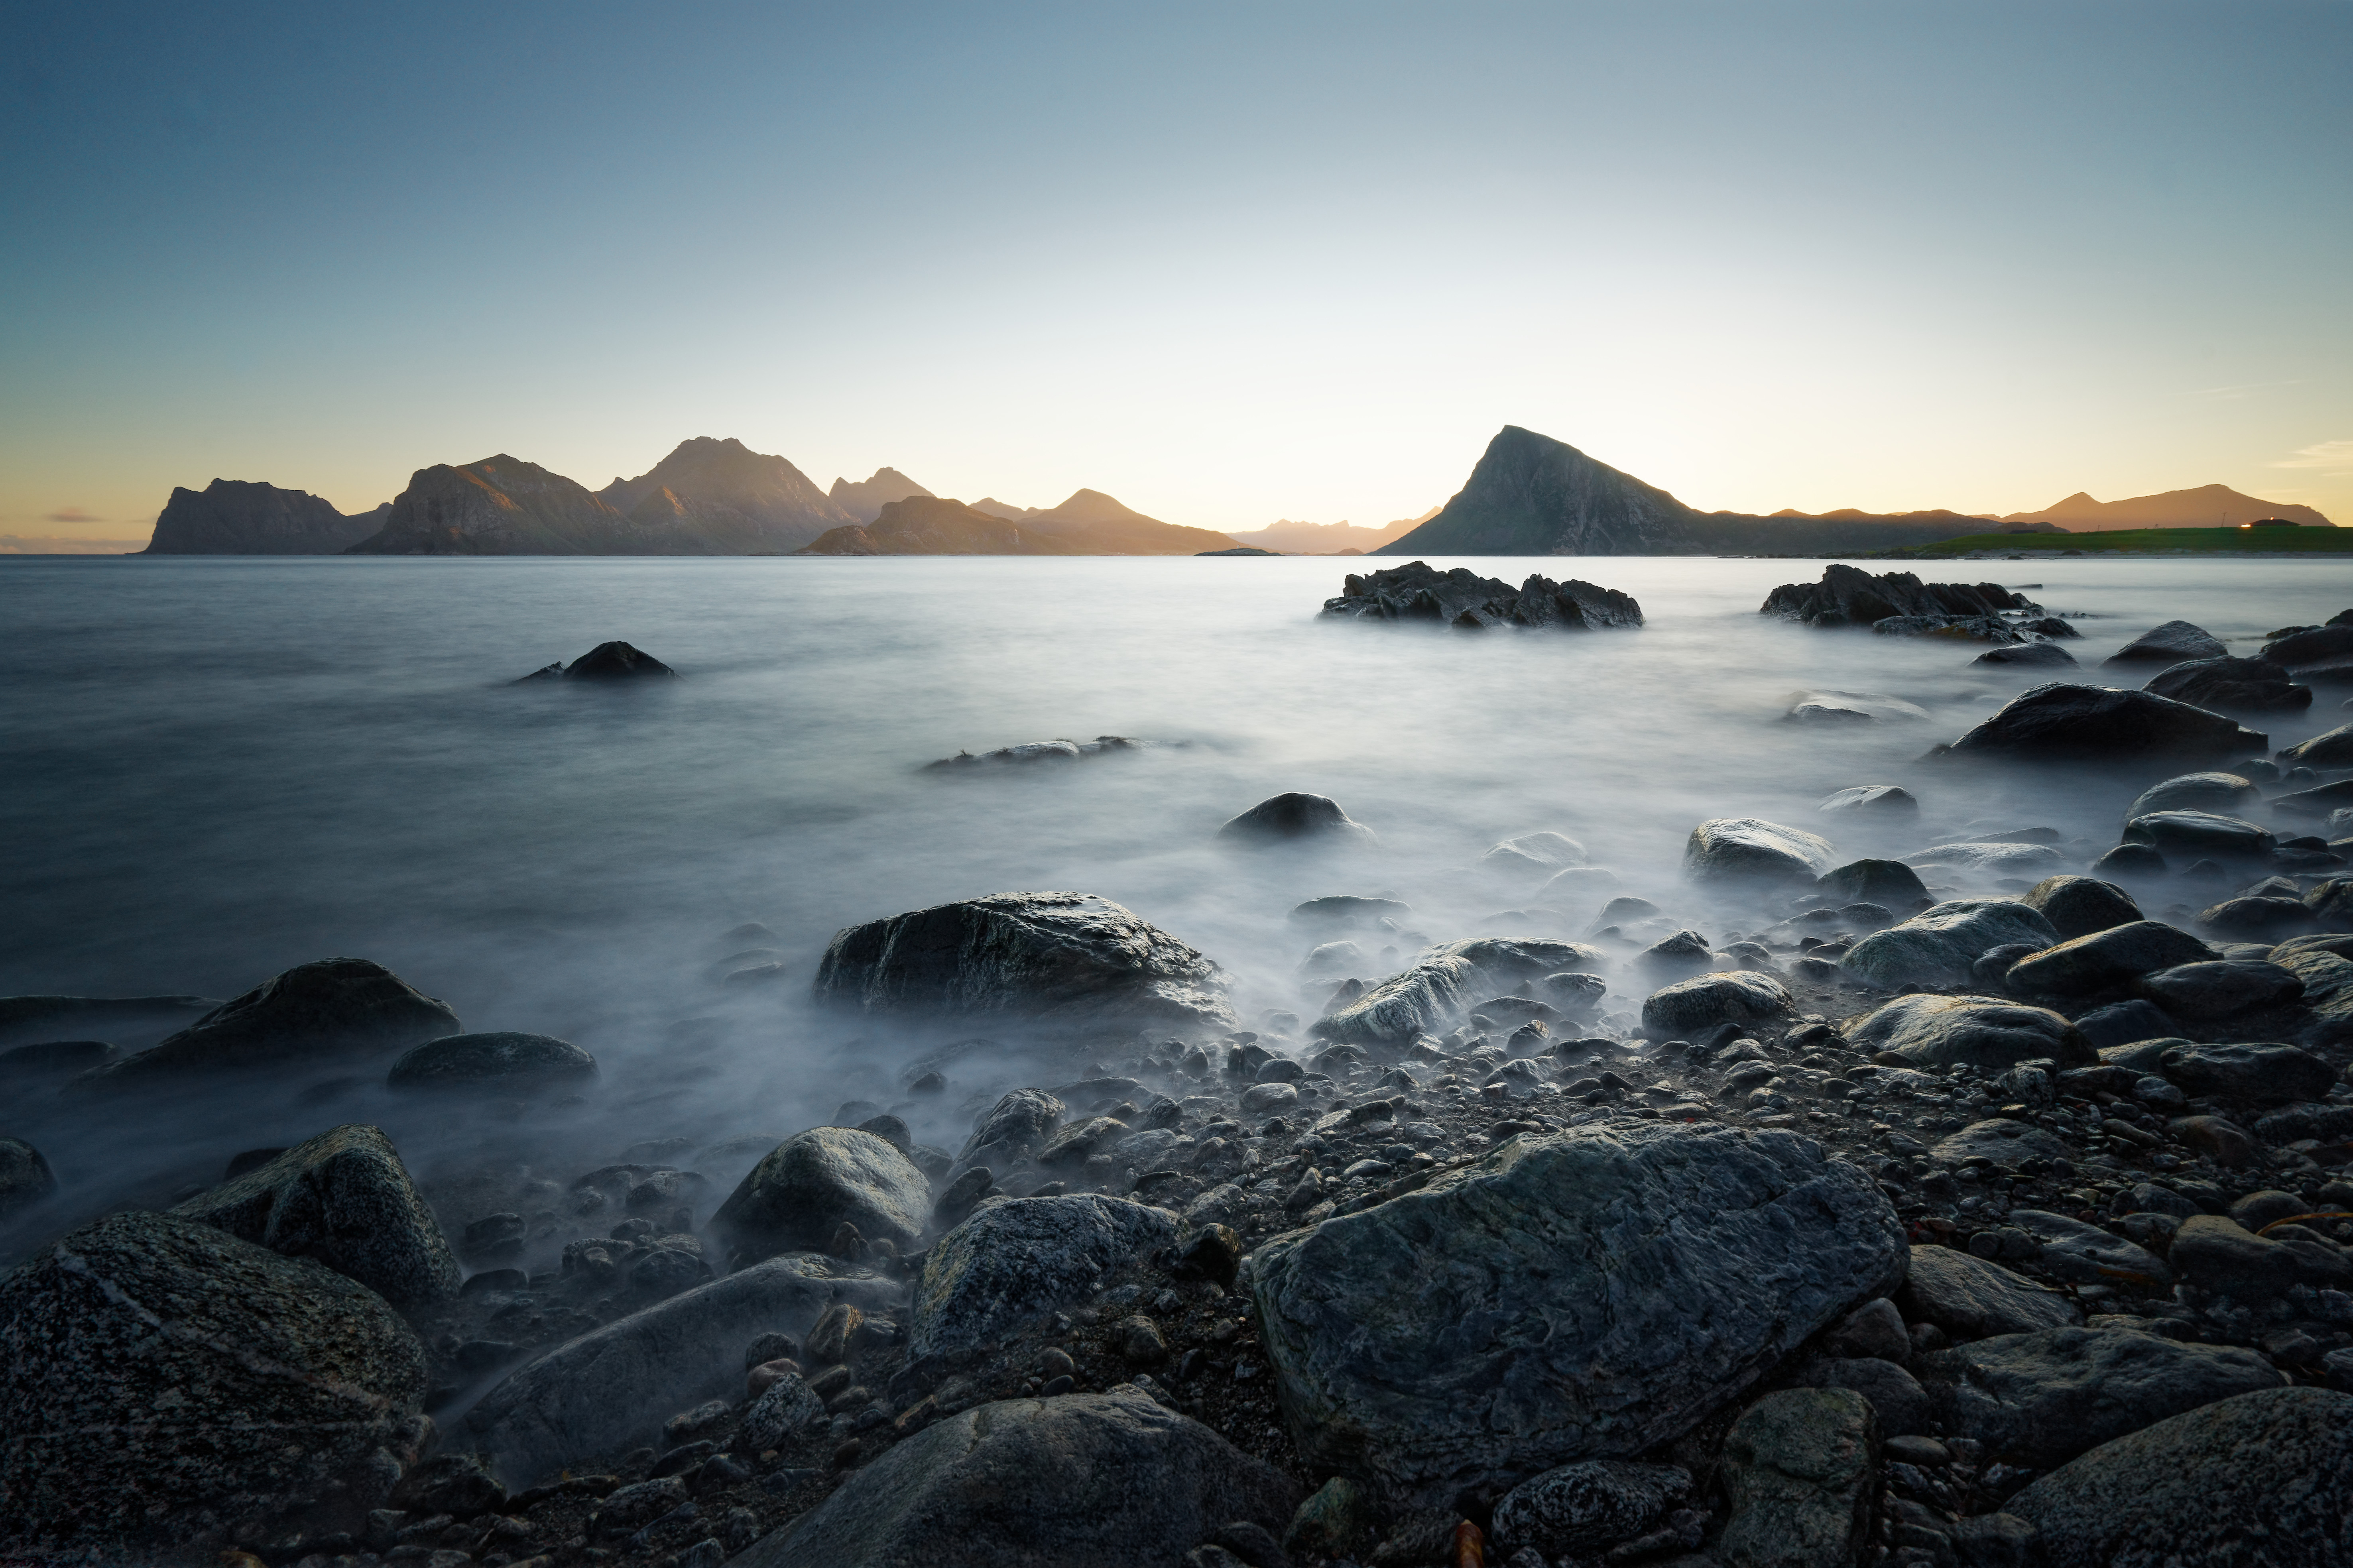
sky, body of water, sea, nature, coast, water, ocean, rock, shore, horizon, cloud, natural landscape, beach, atmospheric phenomenon, morning, coastal and oceanic landforms, wave, sunset, calm, headland, landscape, atmosphere, evening, mountain, dawn, wind wave, promontory, bay, sunrise, skerry, reflection, dusk, sunlight, sound, hill, tropics, island, meteorological phenomenon, terrain, tourism